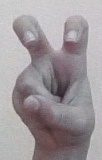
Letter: toot